Sir Gawain and the Green Knight

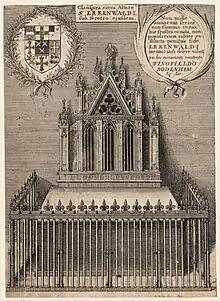
The Shrine of St Erkenwald: the Saxon prince, bishop and saint is thought by some to have inspired the poet who wrote Sir Gawain and the Green Knight to write another eponymous poem.

The most commonly suggested candidate for authorship is John Massey of Cotton, Cheshire. He is known to have lived in the dialect region of the Gawain Poet and is thought to have written the poem "St. Erkenwald", which some scholars argue bears stylistic similarities to "Gawain". "St. Erkenwald", however, has been dated by some scholars to a time outside the Gawain Poet's era. Thus, ascribing authorship to John Massey is still controversial, and most critics consider the Gawain Poet an unknown.